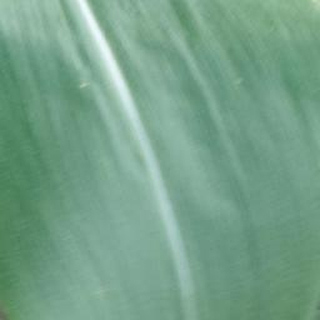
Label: healthy_corn